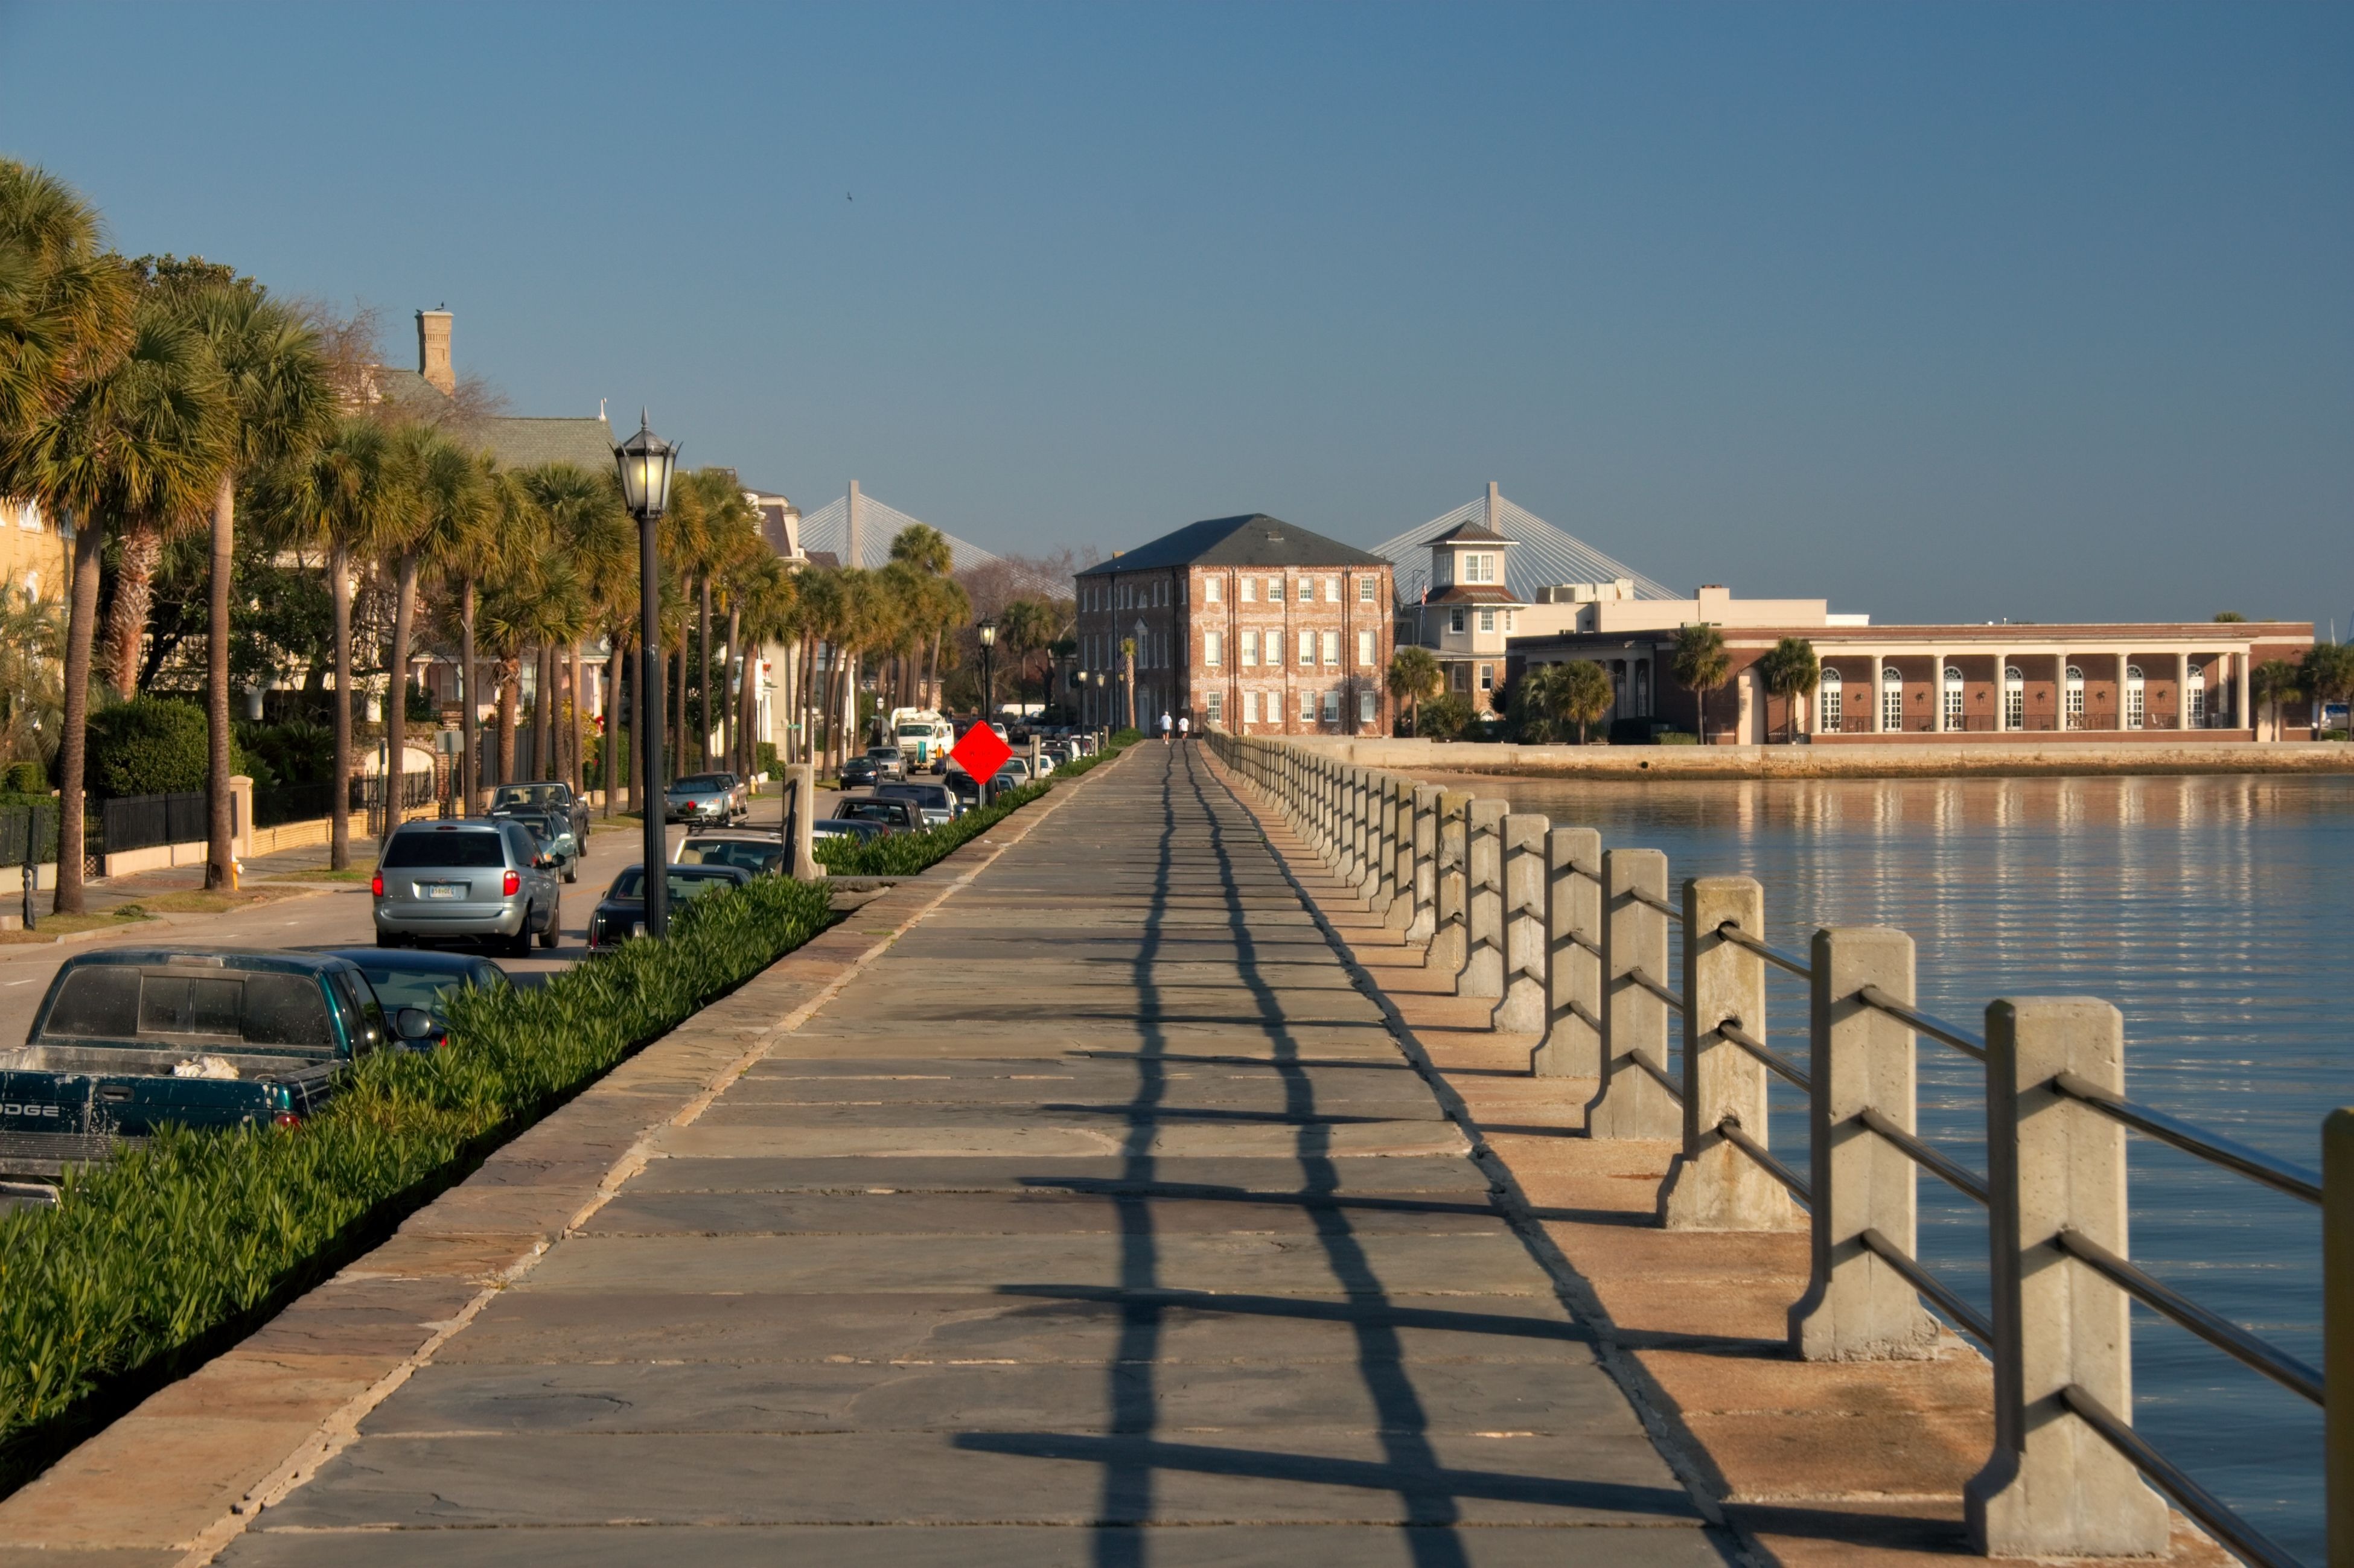
water, boardwalk, sidewalk, town, city, walkway, cityscape, downtown, vacation, bay, waterway, plants, trees, outside, homes, houses, town square, neighbourhood, south carolina, charleston, residential area, mansions, human settlement